Marine plastic pollution

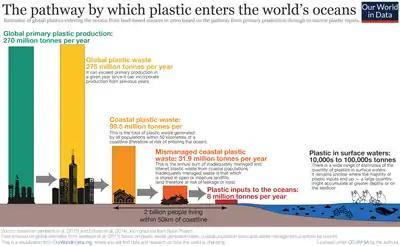
The pathway by which plastics enters the world's oceans

Marine plastic pollution is a type of marine pollution by plastics, ranging in size from large original material such as bottles and bags, down to microplastics formed from the fragmentation of plastic material. Marine debris is mainly discarded human rubbish which floats on, or is suspended in the ocean. Eighty percent of marine debris is plastic. Microplastics and nanoplastics result from the breakdown or photodegradation of plastic waste in surface waters, rivers or oceans. Recently, scientists have uncovered nanoplastics in heavy snow, more specifically about 3,000 tons that cover Switzerland yearly.